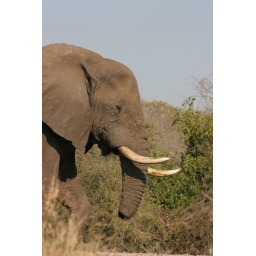
This bull has been spotted around Shingwedzi for some time and is seemingly doing quite well.